Chongsheng Temple (Fujian)

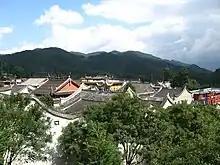
Buildings of Chongsheng Temple.

According to "Song-dynasty Biographies of Eminent Monks" and "Record of the Transmission of the Lamp", the temple was originally built as "Yingtian Xuefeng Chan Temple" in 870 by Chan master Yicun (822–908), under the Tang dynasty (618–907). His disciples Yunmen Wenyan and Fayan Shibei founded Yunmen school and Fayan school respectively.